Tinaroo Dam

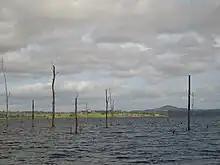
Lake Tinaroo with the tops of the drowned trees still rising above the water (June 2008)

With over of shoreline, Lake Tinaroo offers many bays with smooth water that are protected from the wind. To this end, the lake is often used for sailing, water skiing, houseboating and swimming. During the drought of the last few years, some of the trees that were flooded during the dam's creation have become a hazard to boats because of the receding waters. Sunwater, the owners of the dam do not cut down trees due to safety hazards. Cutting trees at water level creates less visible submerged stumps as well as underwater obstructions which can float to areas that have been mapped as clear. Illegal tree clearing is reported to Atherton police and Maritime safety Queensland. There are still large areas of flooded vegetation, including trees and other man-made objects such as telephone poles, which stand around in the waters of the Lake. The degree of exposure varying with the water level.